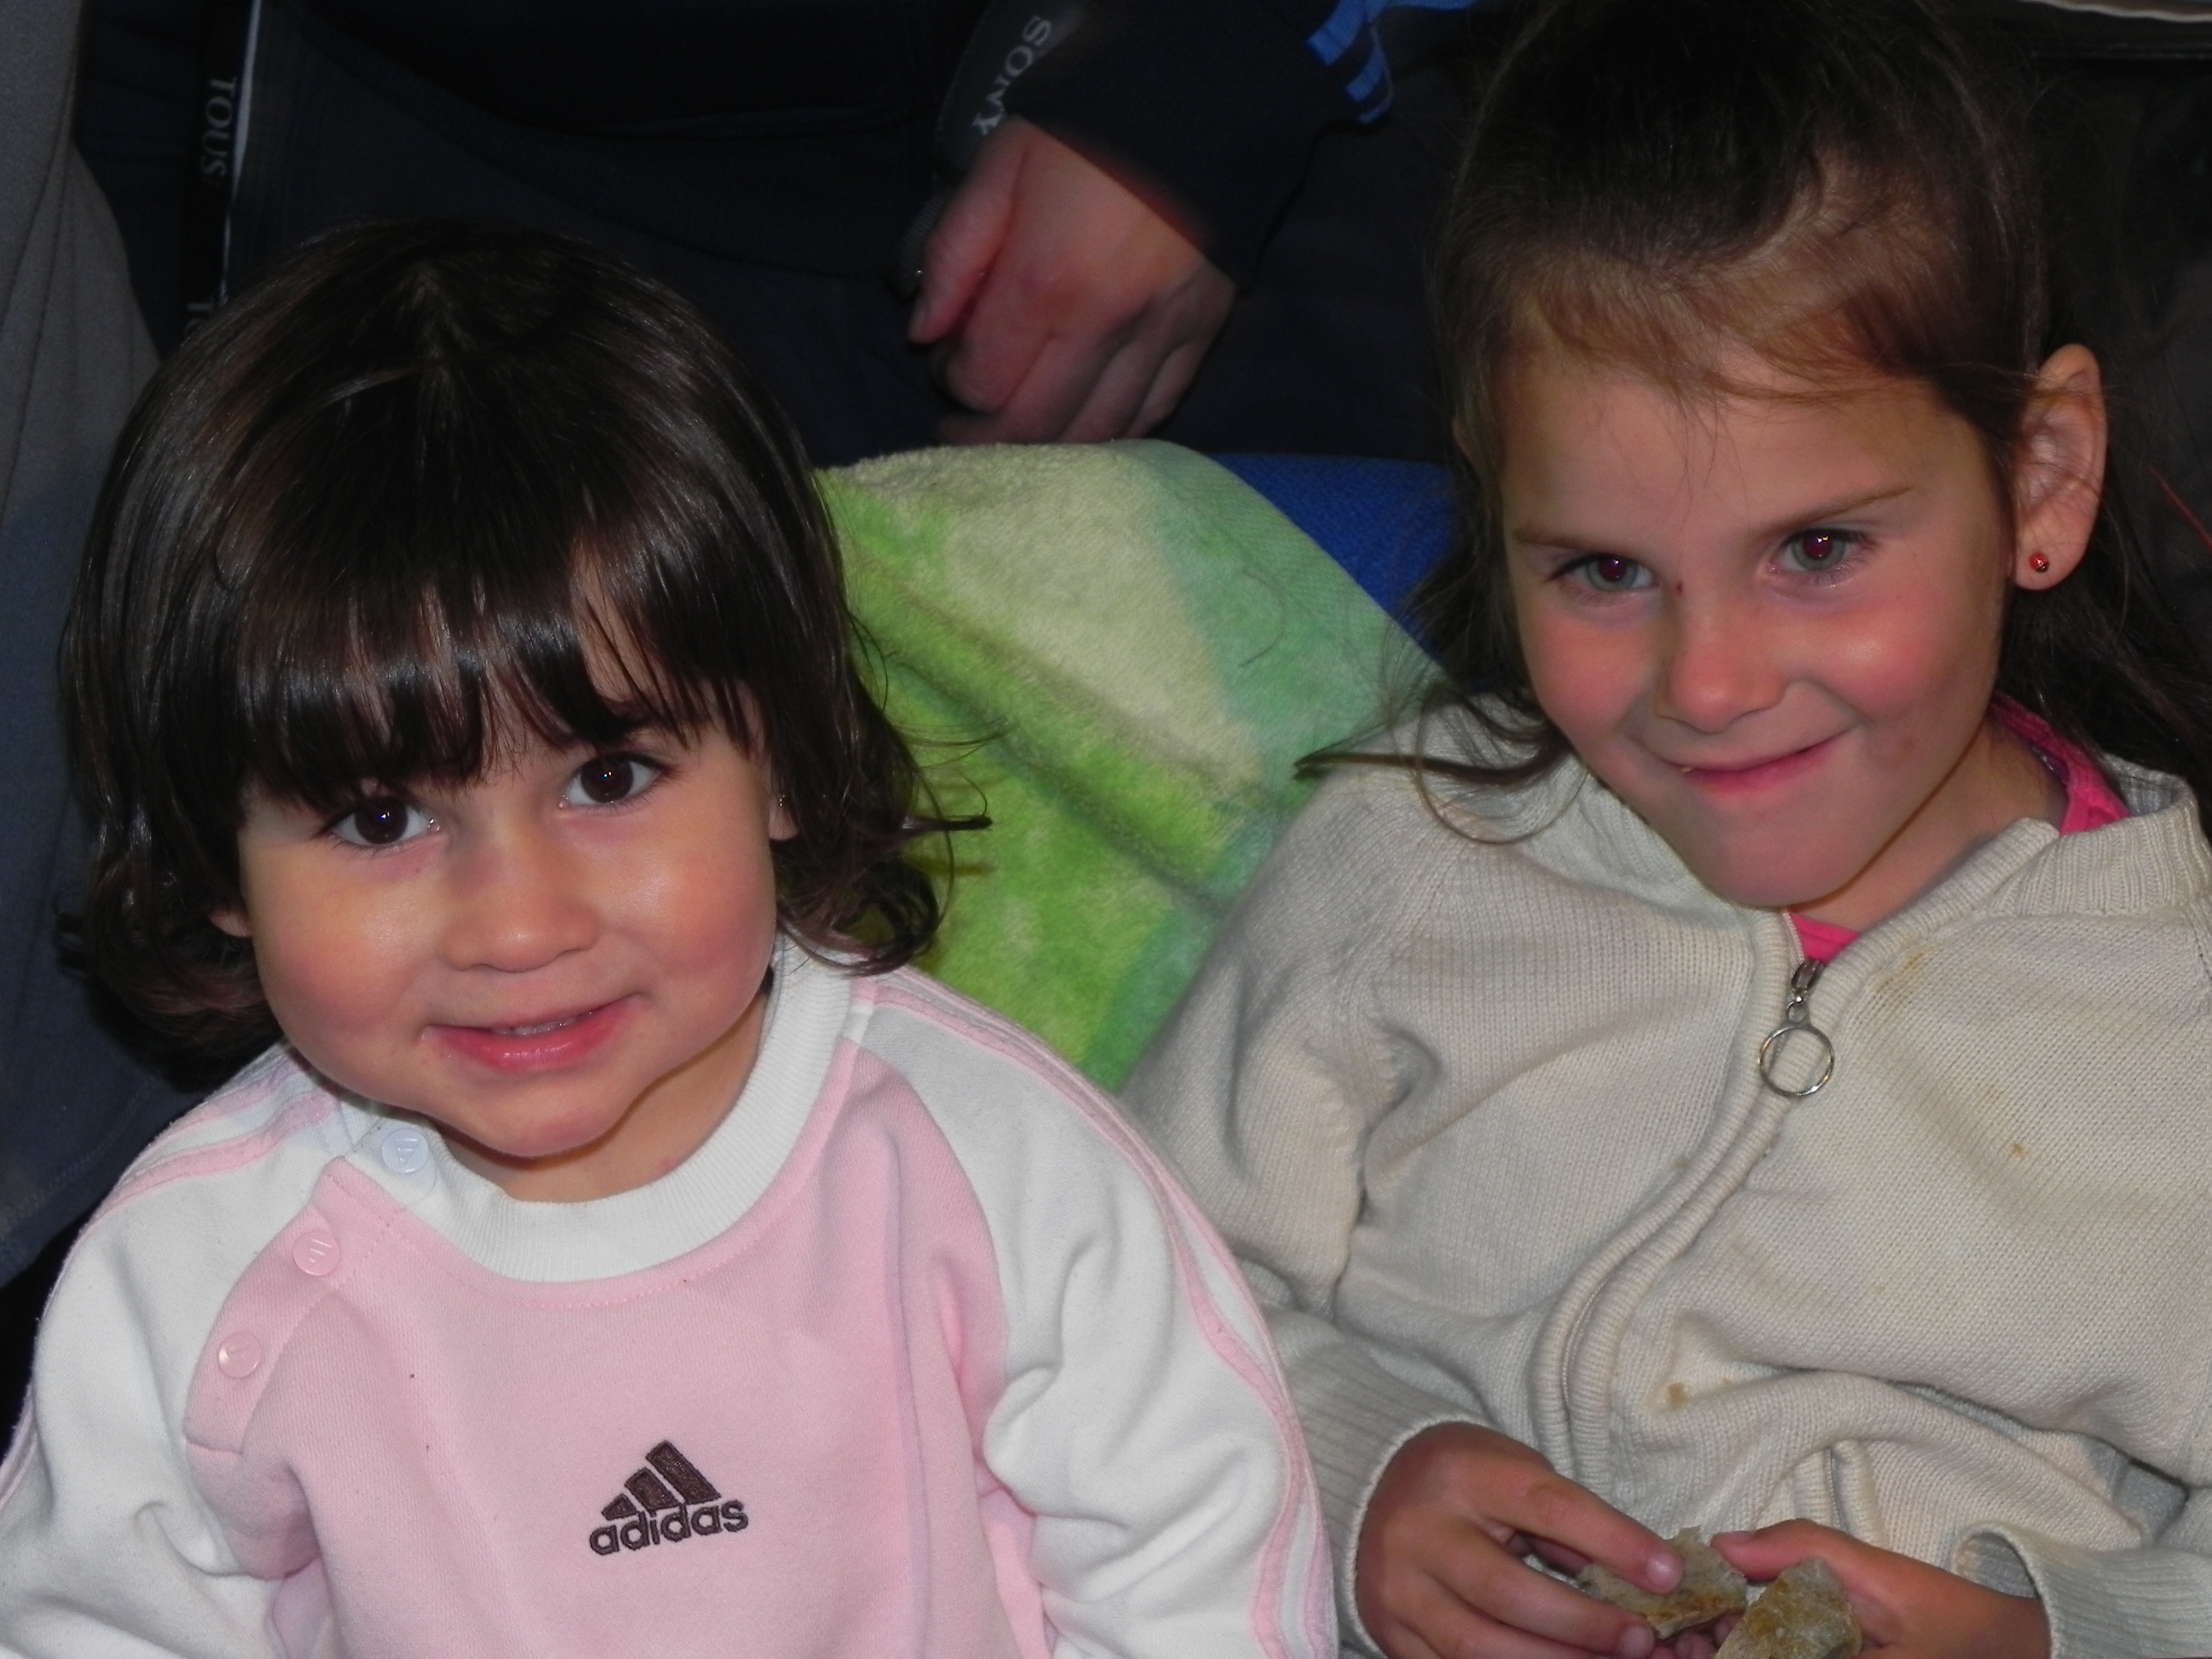
person, people, play, child, facial expression, smile, sibling, family, infant, toddler, eye, party, skin, day, organ, ggl1